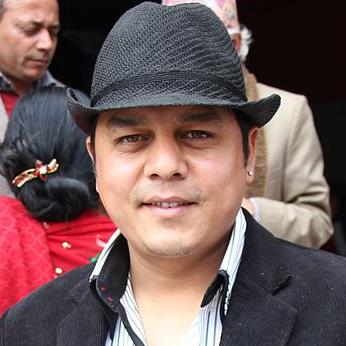
Age: 37